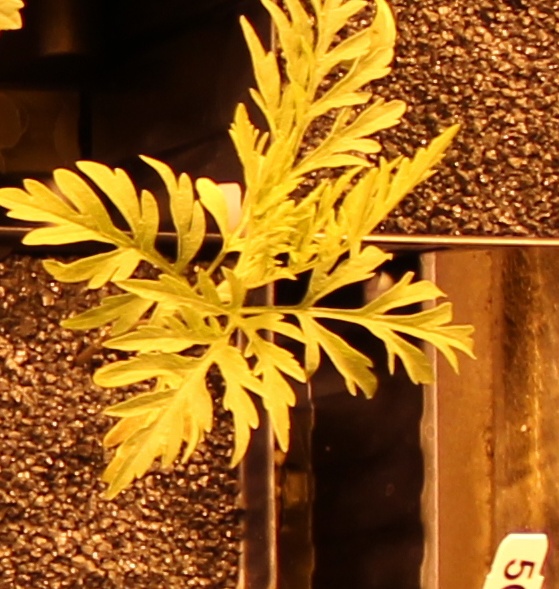
Label: Ragweed